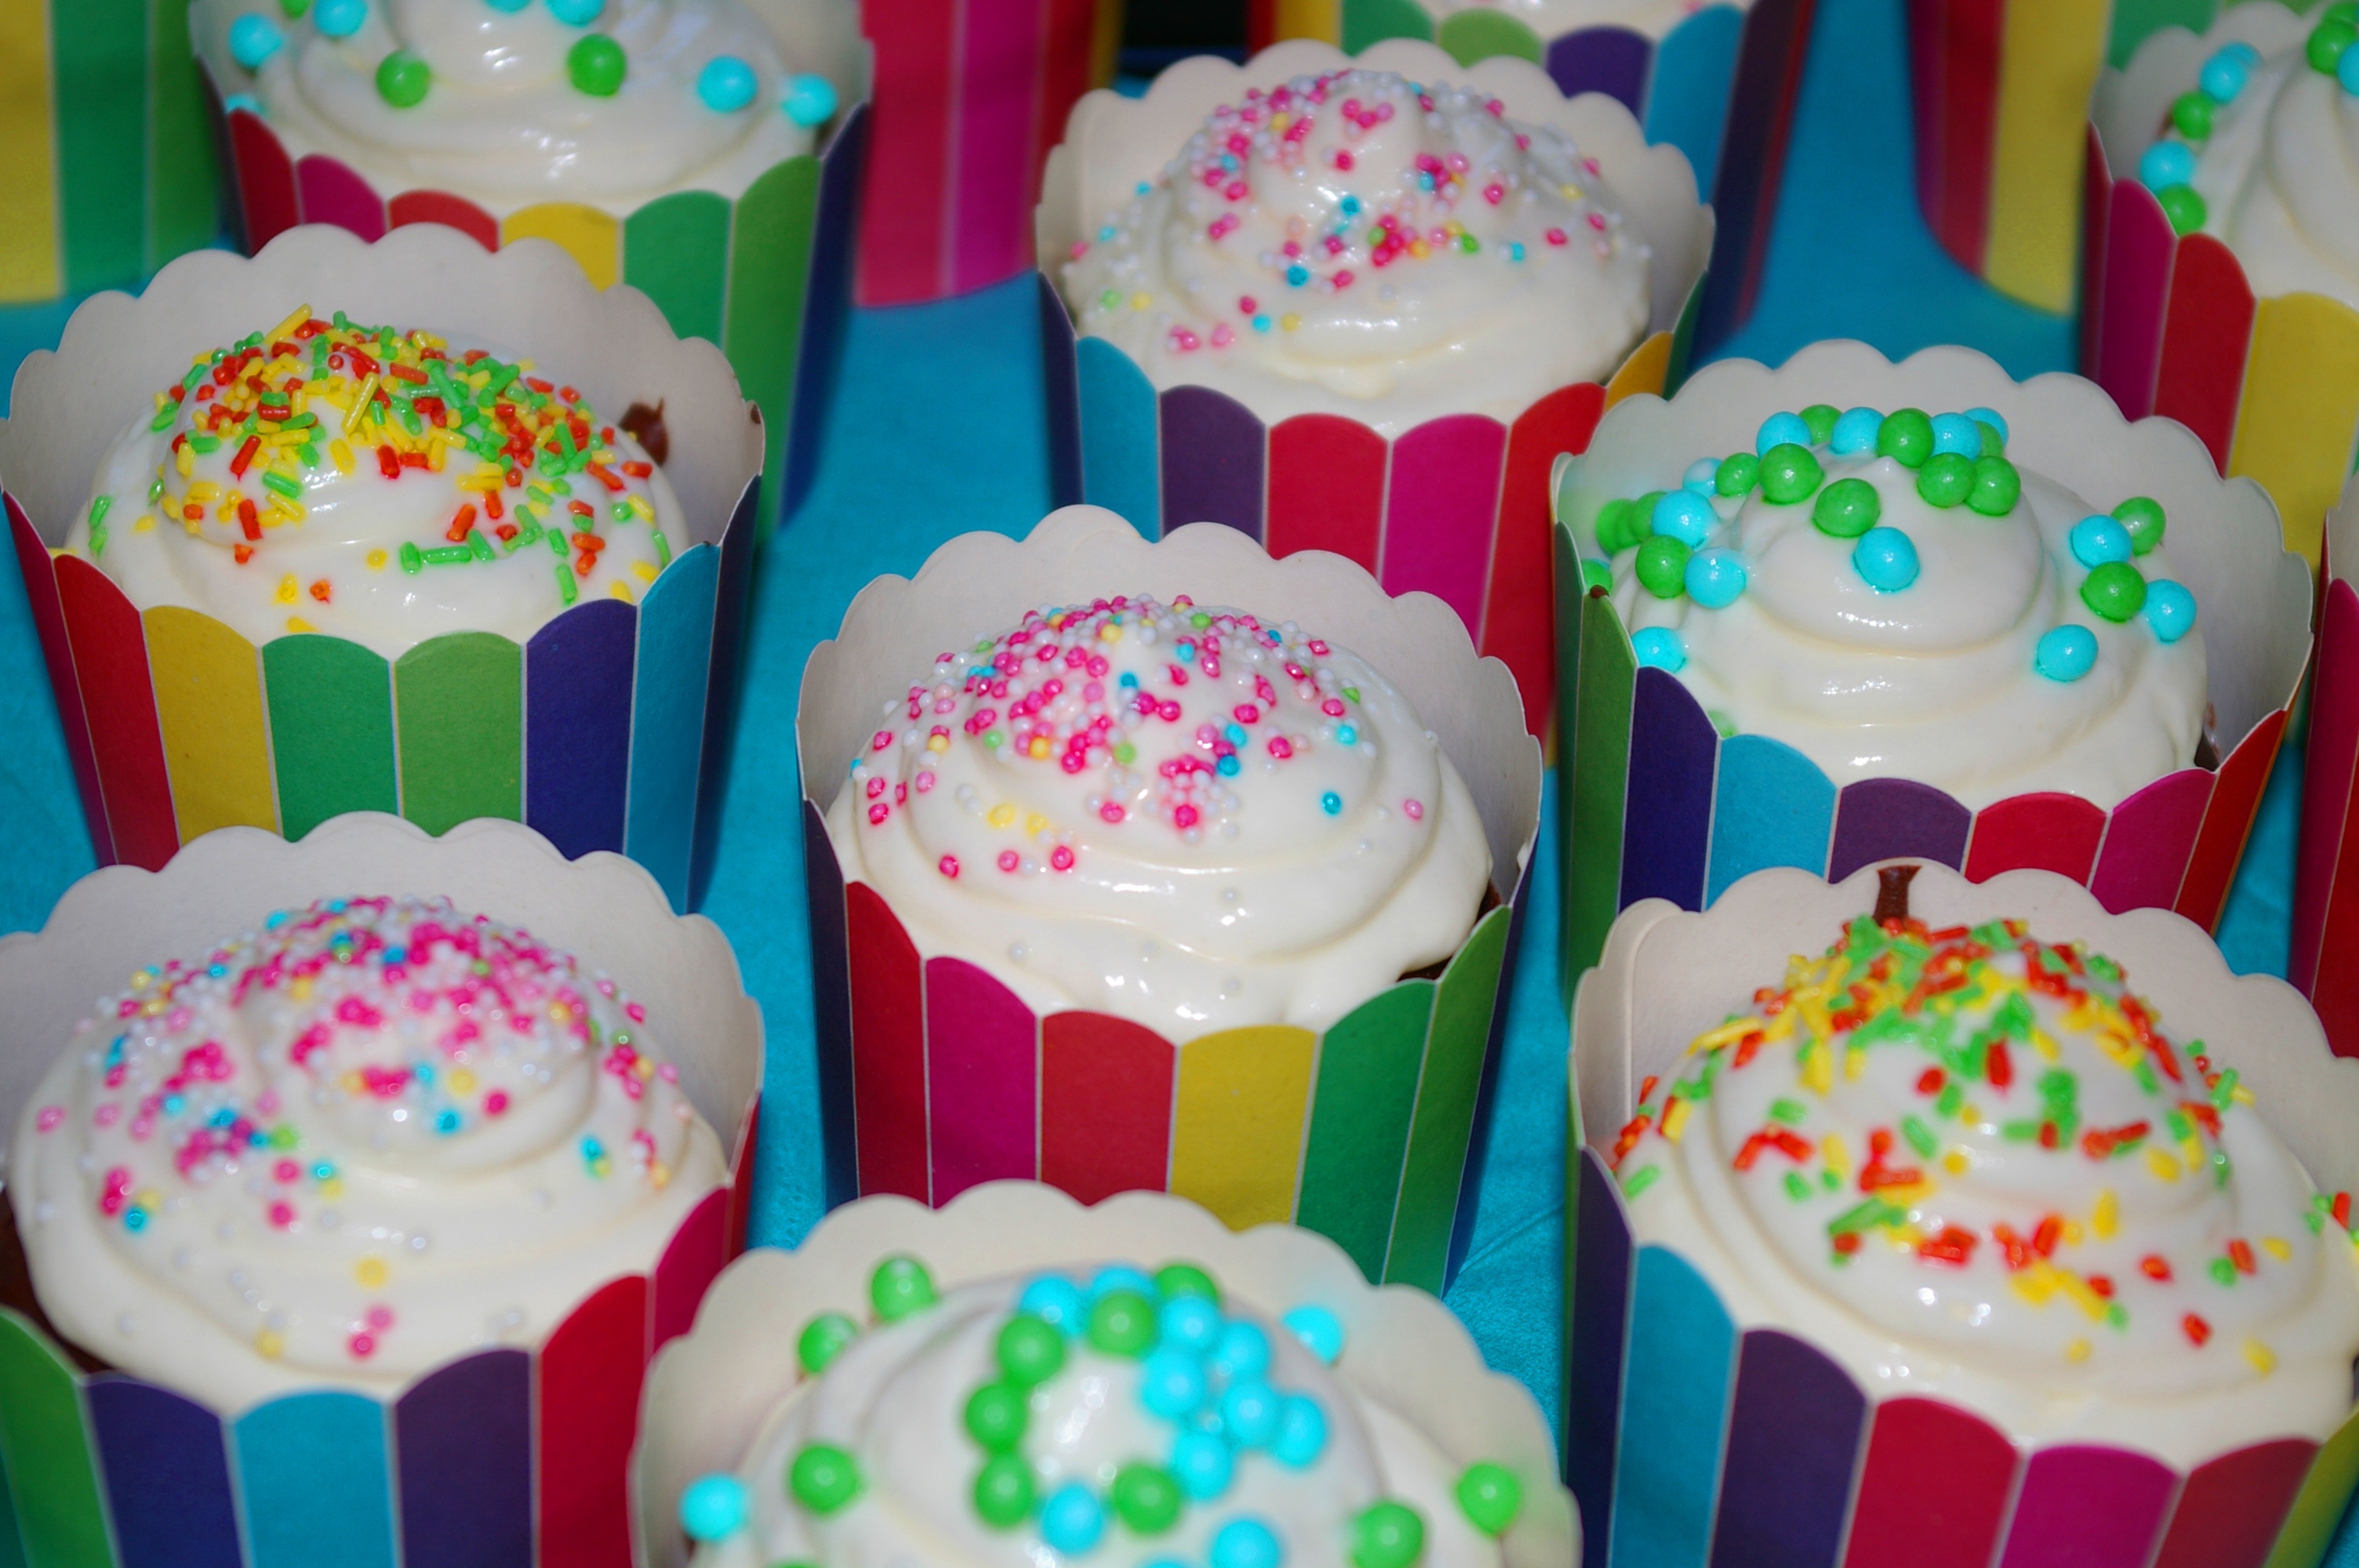
sweet, feed, food, color, brown, colorful, chocolate, cupcake, dessert, eat, delicious, cake, birthday cake, calories, sweet dish, bake, pastries, children, sugar, icing, nutrition, party, tasty, candy, tart, decorated, birthday, dine, sweetness, beads, benefit from, treat, lick, confectionery, muffins, flavor, delicacy, small cakes, nibble, hand made sweets, children's birthday, schokoladenmuffins, fine pastry, sugar paste, schokomuffins, pastry chef, pearl edible, buttercream, cake decorating